Loʻaloʻa Heiau

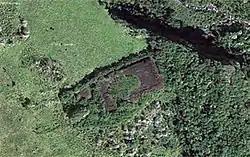
Undated aerial photo

Loʻaloʻa Heiau is located in Kaupo on Maui. It is one of the few remaining intact examples of a large luakini heiau (state level temple where human and other ritual sacrifice was performed). Once the center of an important cultural complex, oral tradition attributes the construction of the temple at about 1730 AD to Kekaulike, King of Maui, who lived at Kaupo and died in 1736. Its site number is HASS-50-MA-A28-1. It was excavated in 1931. It was designated a National Historic Landmark in 1962.